Libějovice

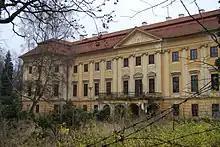
New Castle

There are two castles in Libějovice, called Old Castle and New Castle. The Old Castle was built in the Renaissance style by William of Rosenberg in the mid-16th century and reconstructed in 1715–1718 by the then-owner Karl Kajetan Lord of Bucquoy. The New Castle was founded by Lords of Buquoy in 1696 but it was not completed until 1754. The late Empire castle was rebuilt and extended in 1816–1817. Today both castles are privately owned and inaccessible.